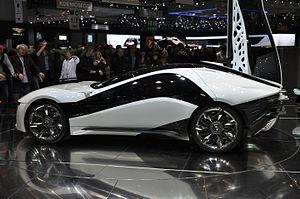
L’Alfa Romeo Pandion est un concept car présenté au salon de Genève en 2010 à l’occasion du centième anniversaire d’Alfa Romeo. Il préfigure ce qui devait être la remplaçante de la Brera. C’est un coupé sportif 2 + 2 dessiné par Mike Robinson de chez Bertone.